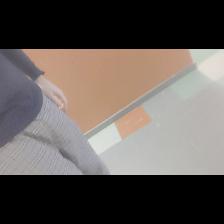
Label: Human